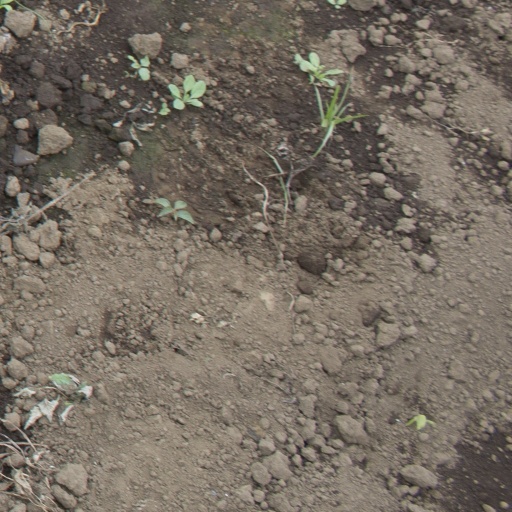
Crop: soybean